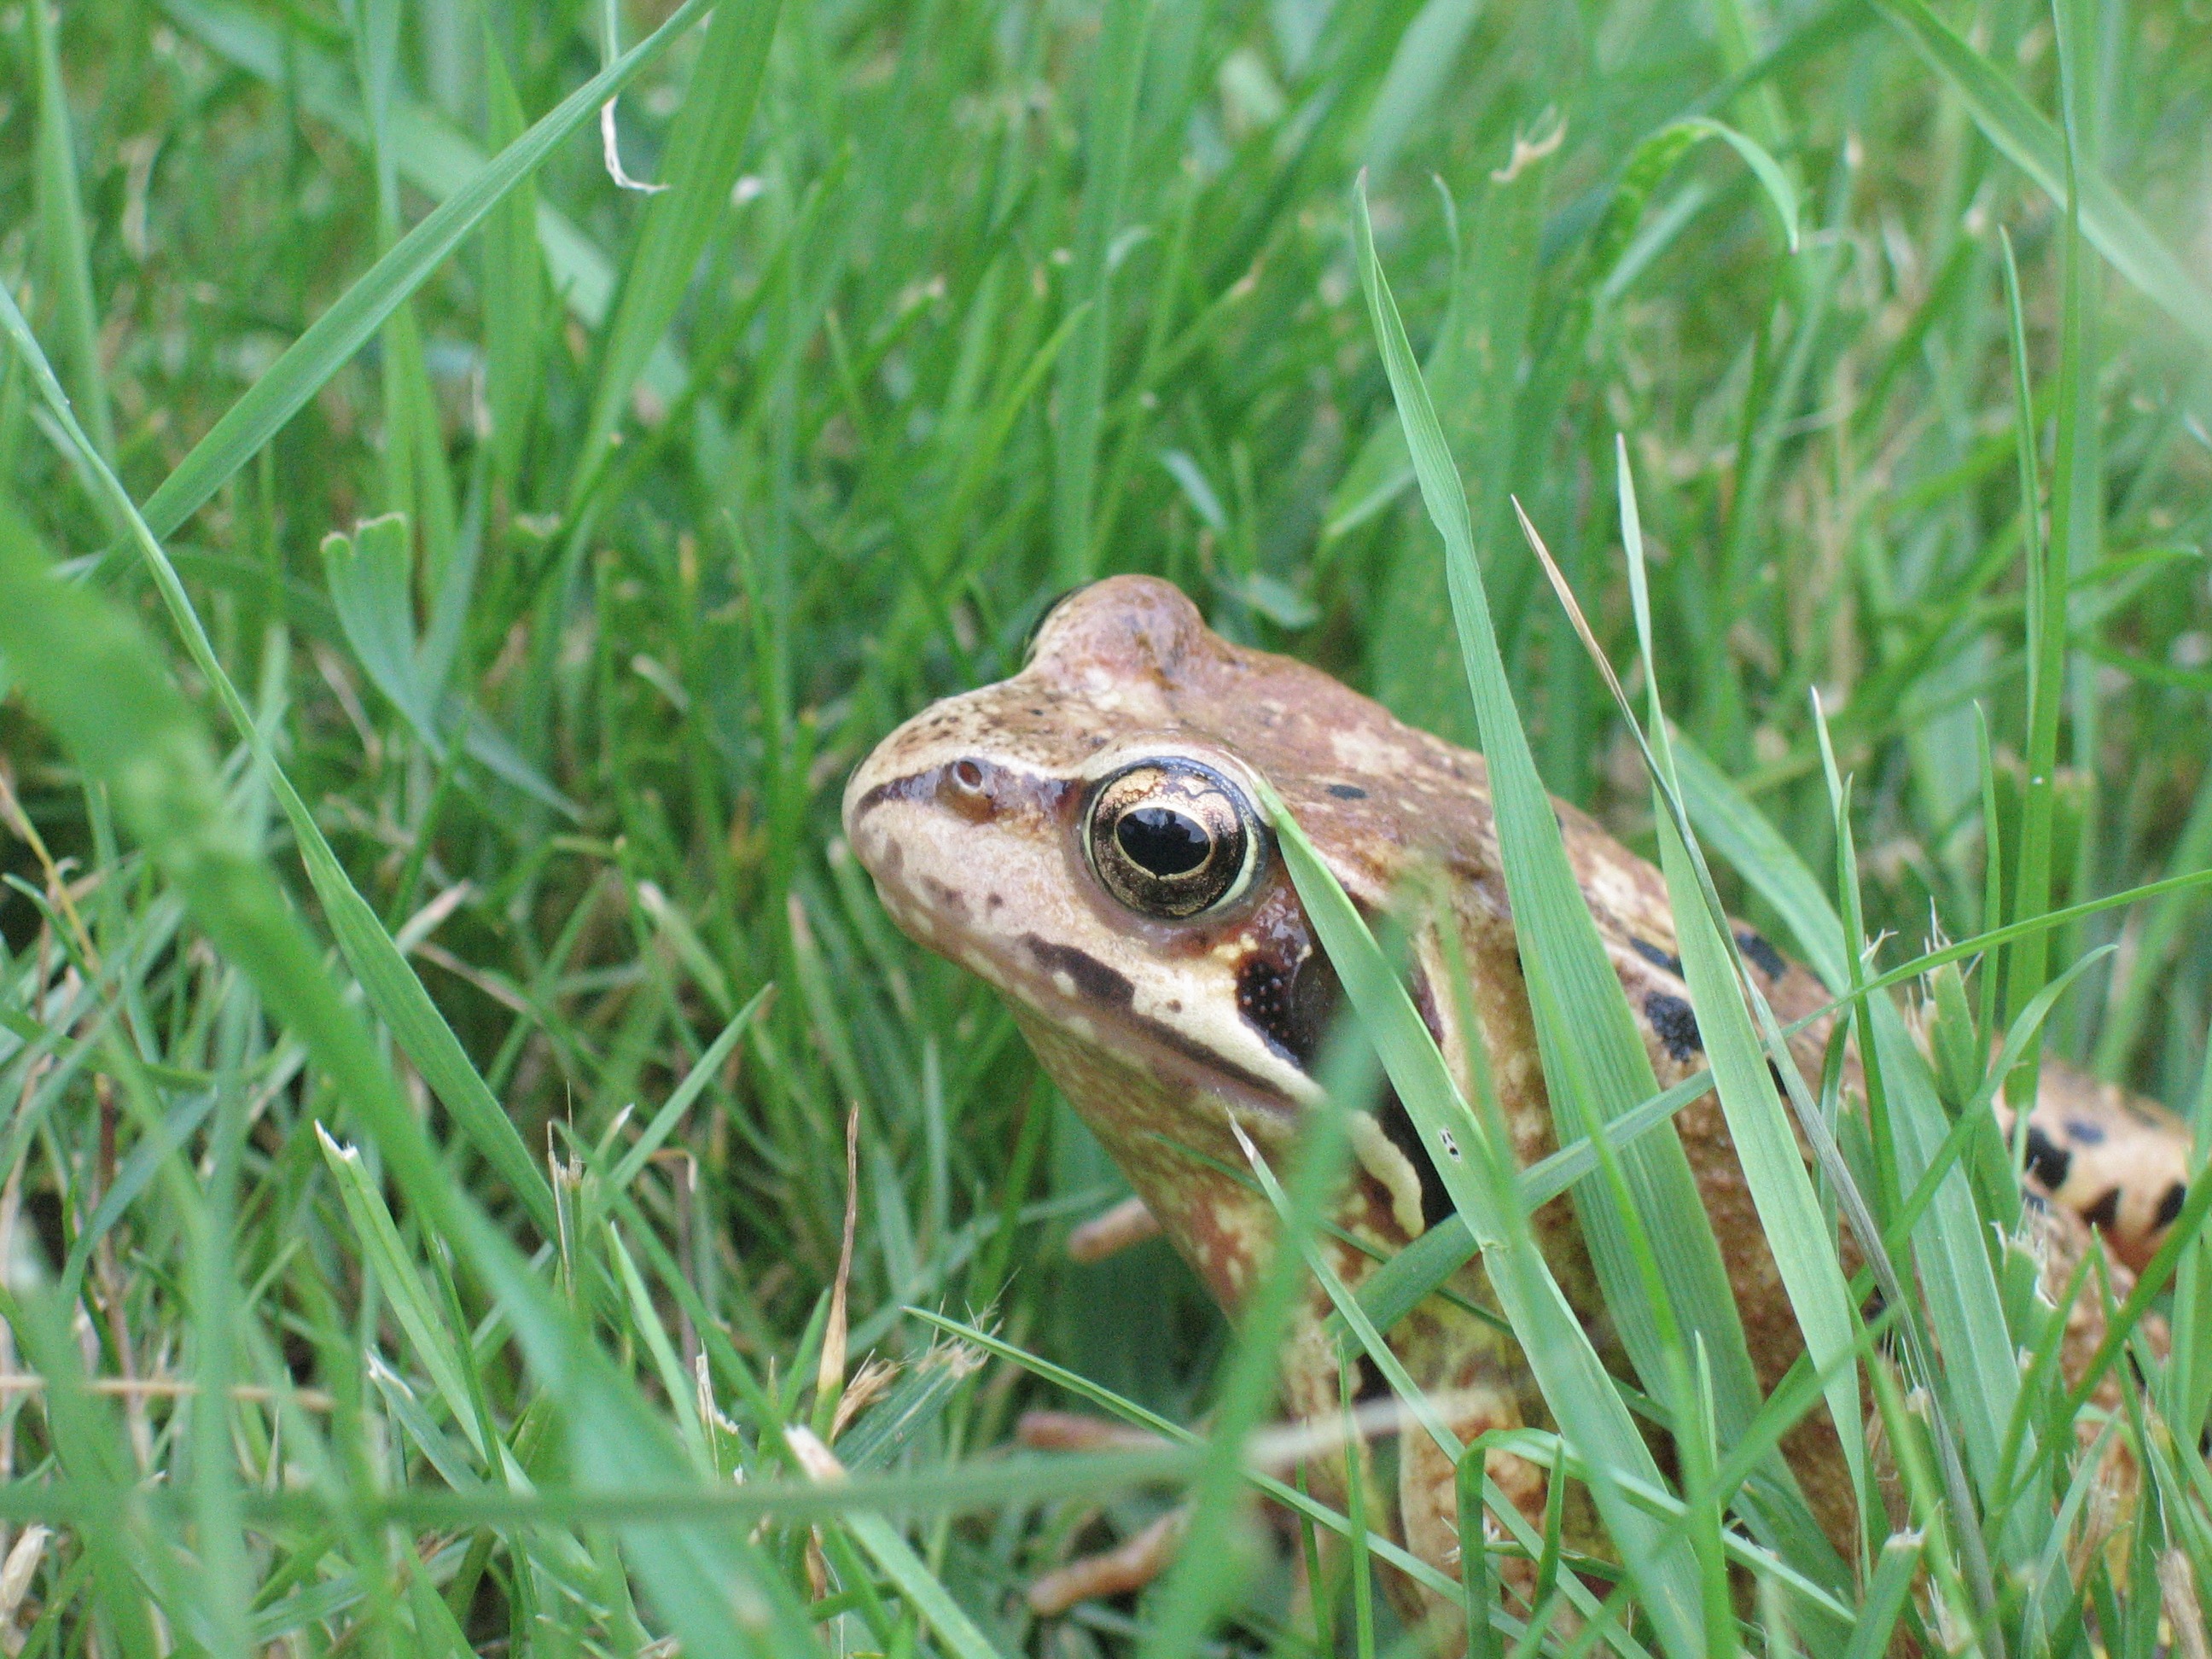
grass, wildlife, green, frog, toad, amphibian, fauna, vertebrate, bullfrog, ranidae